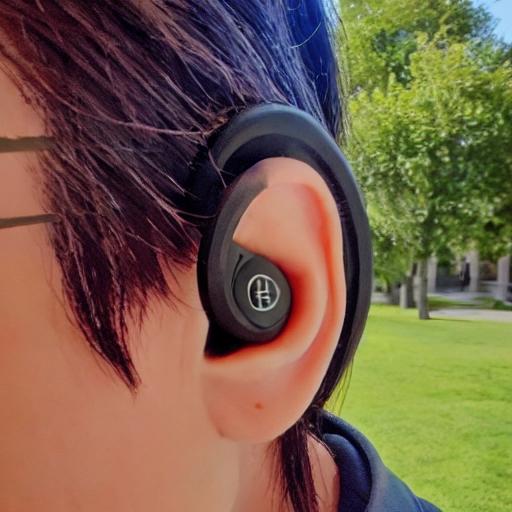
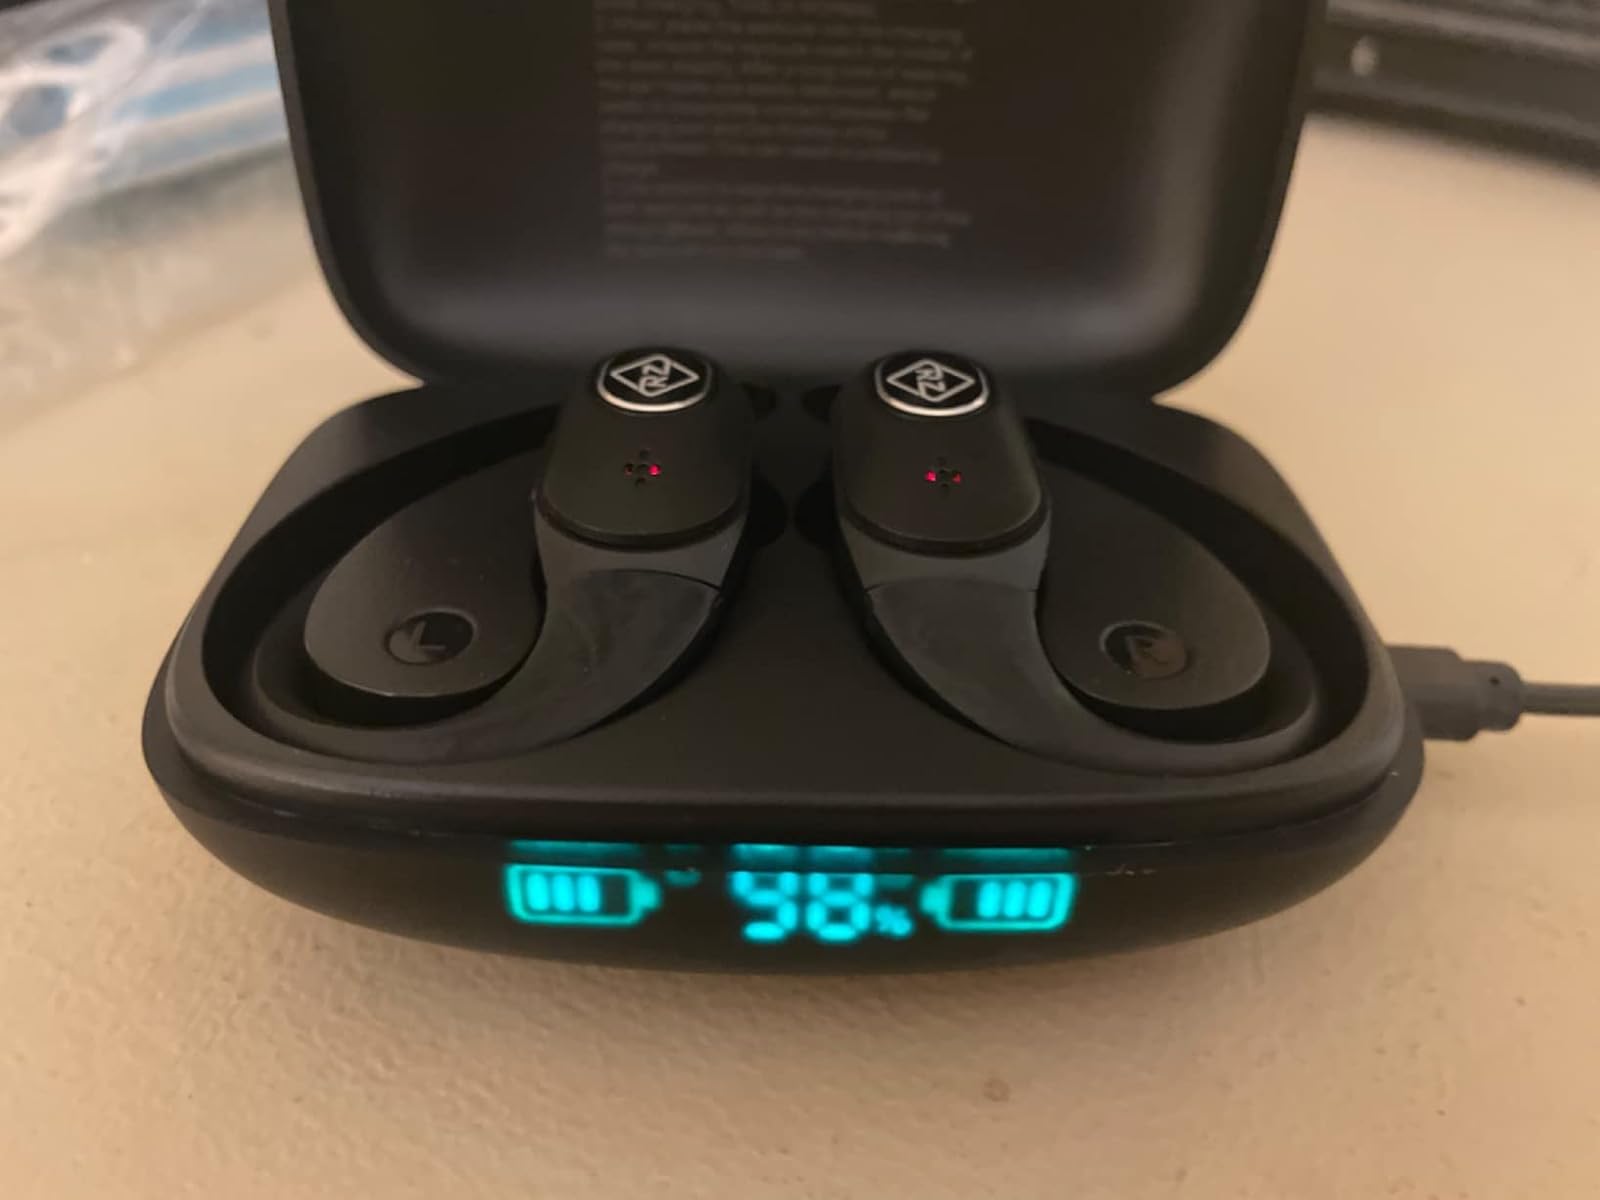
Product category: earbuds
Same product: no